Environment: real
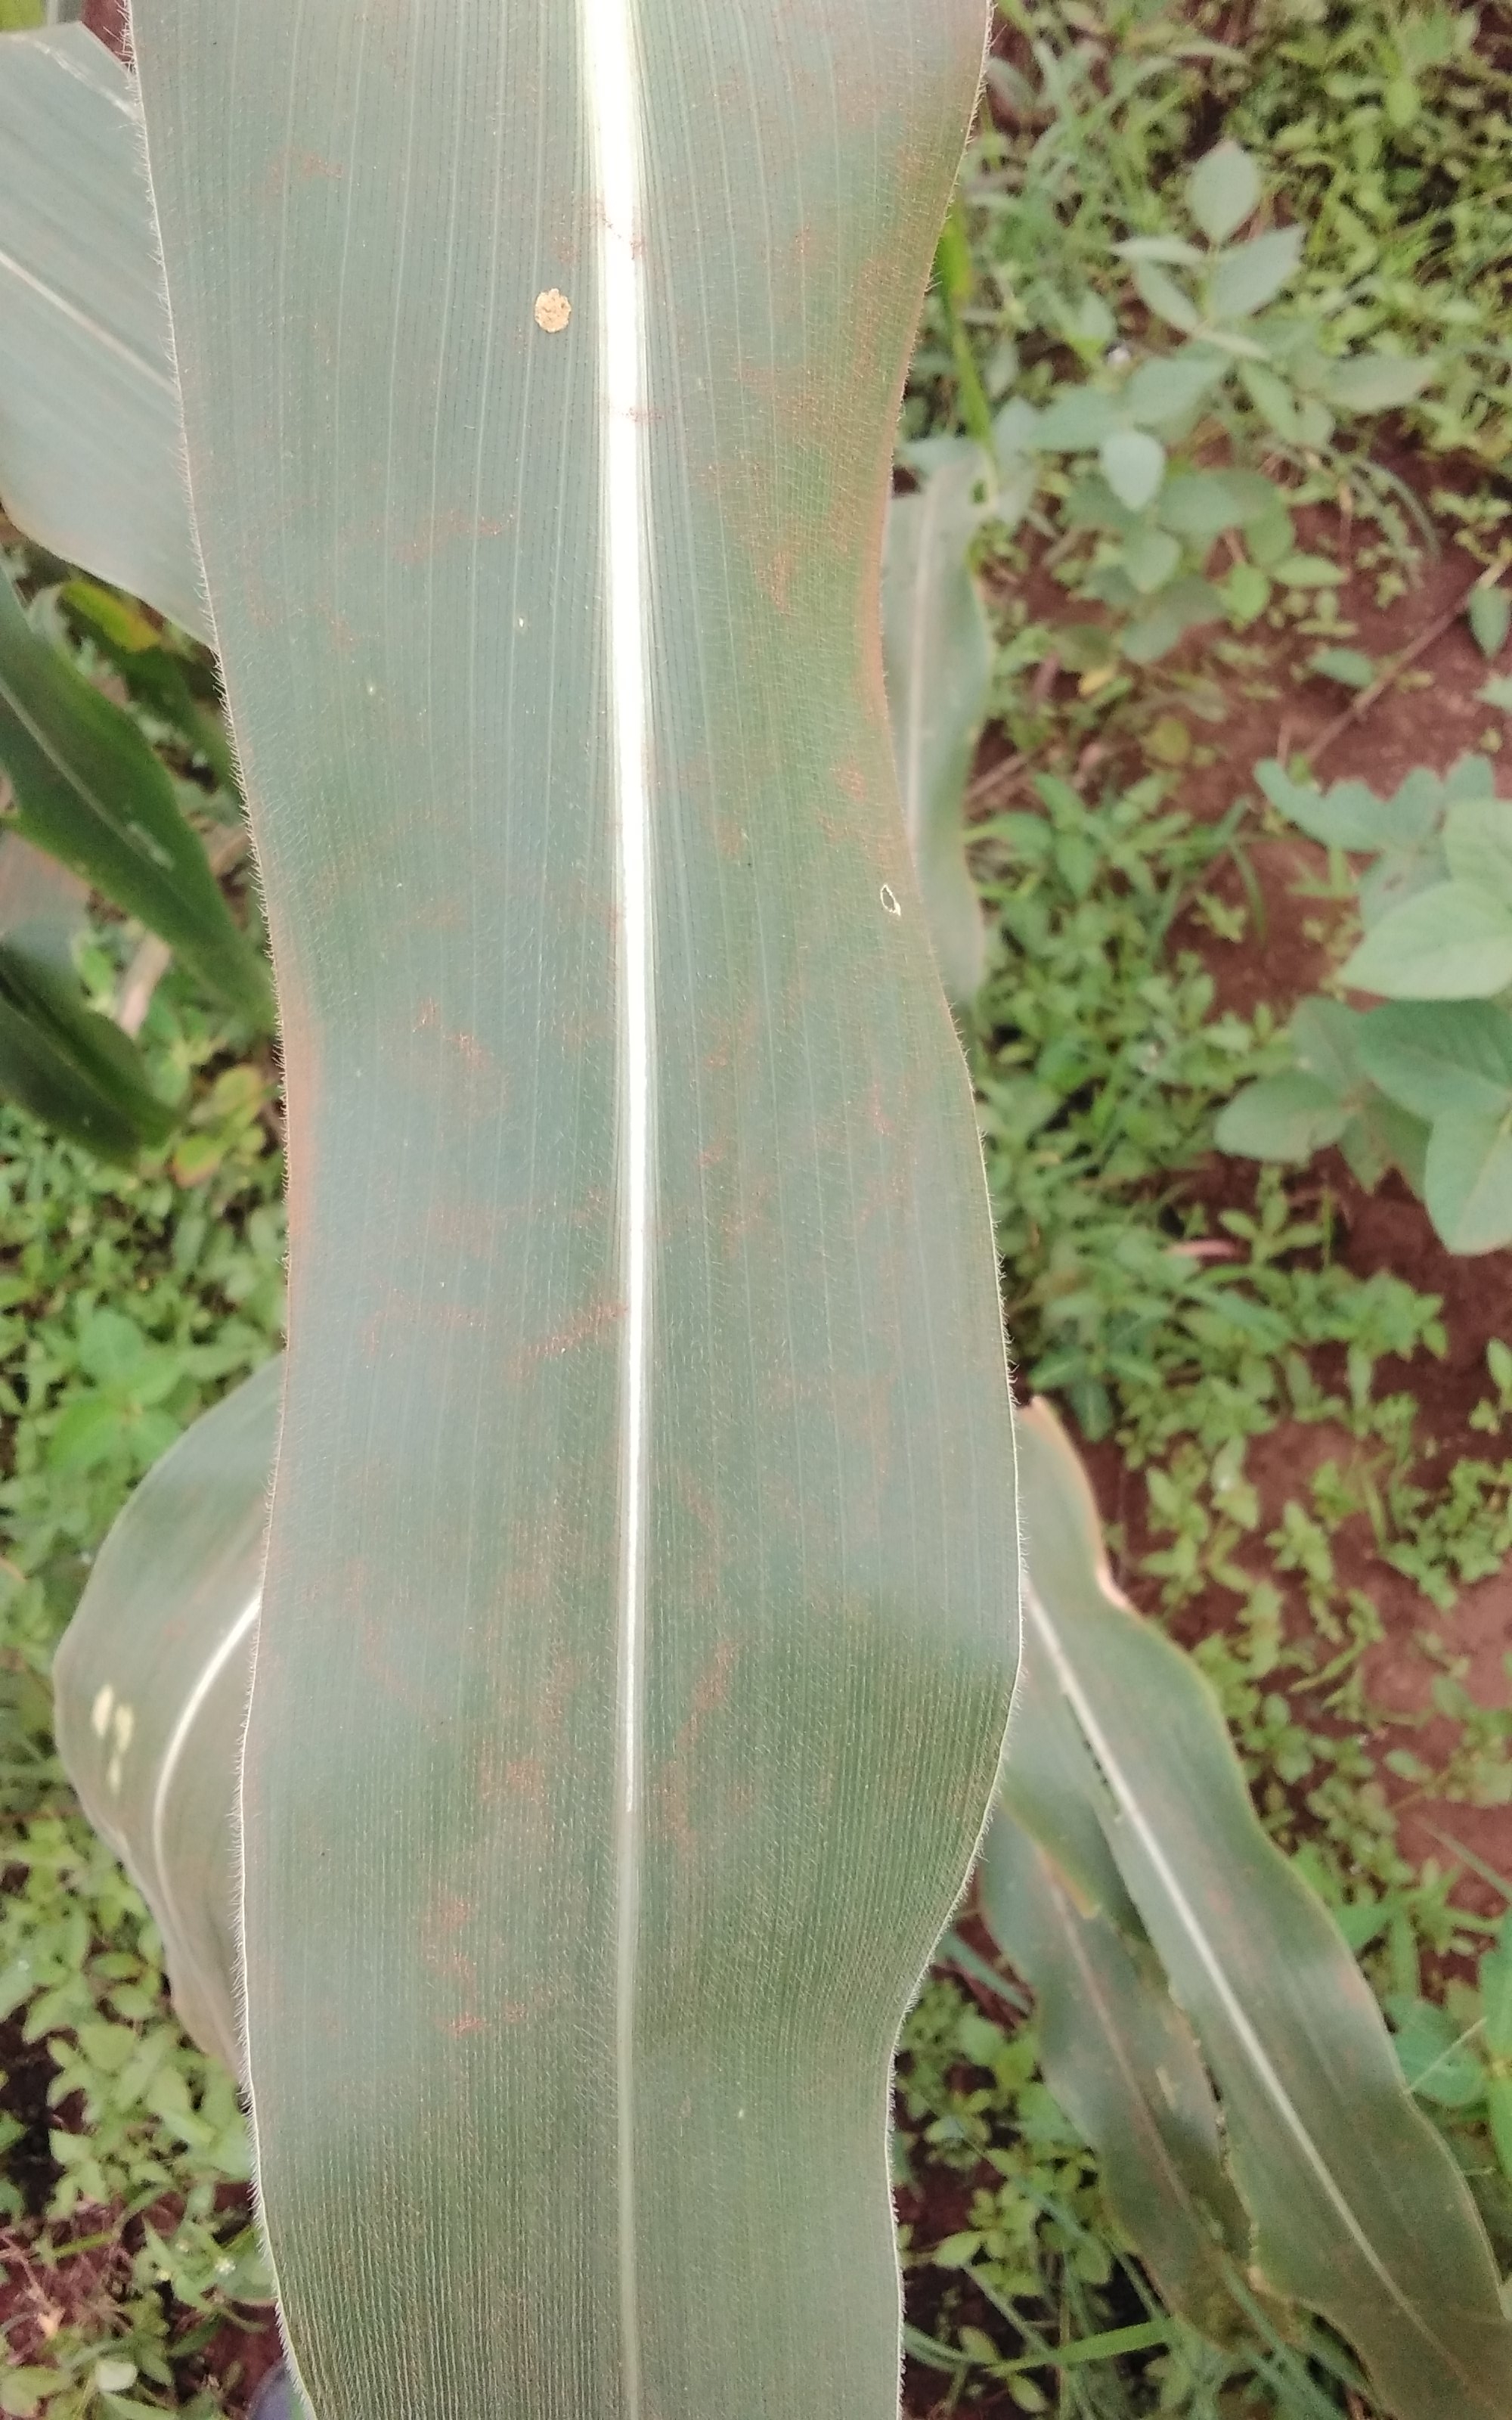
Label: healthy